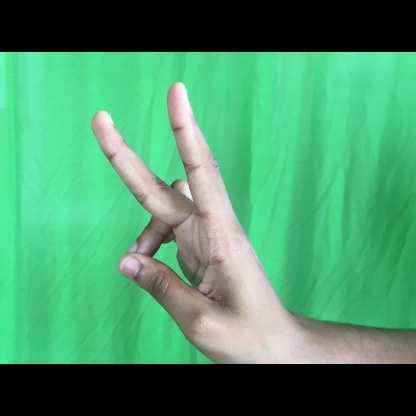
Mudra: Katrimukha